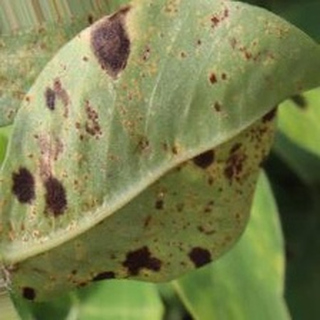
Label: groundnut_rust